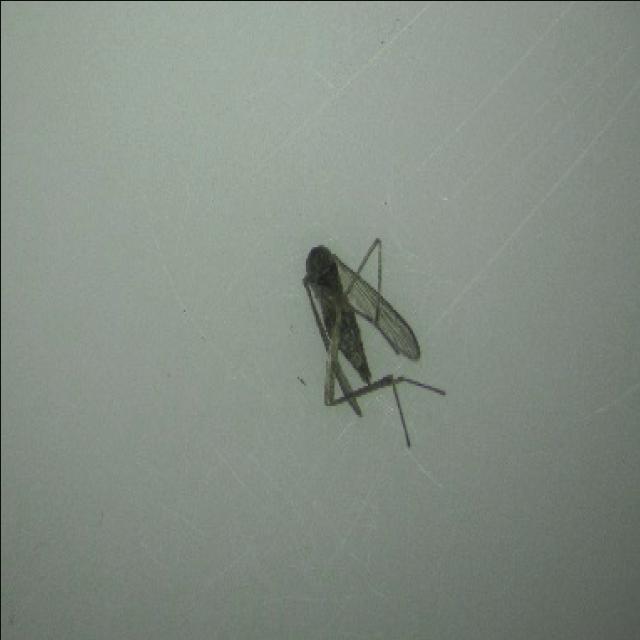
Species: culex_tritaeniorhynchus